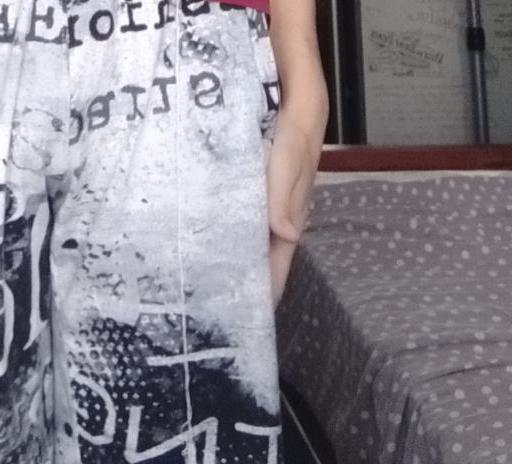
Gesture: no_gesture